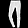
Label: Trouser